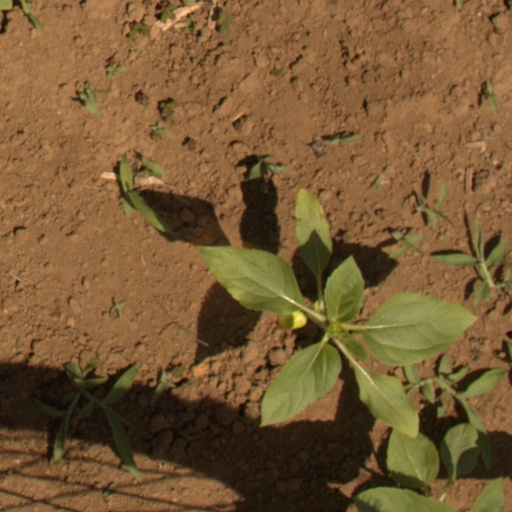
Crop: Jerusalem artichoke